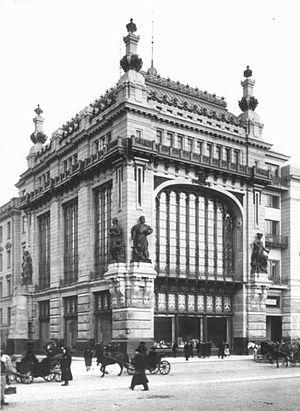
L'épicerie Elisseïev est un bâtiment à l'angle de la perspective Nevski et de la rue Malaïa Sadovaïa à Saint-Pétersbourg, emblématique de l'Art nouveau.